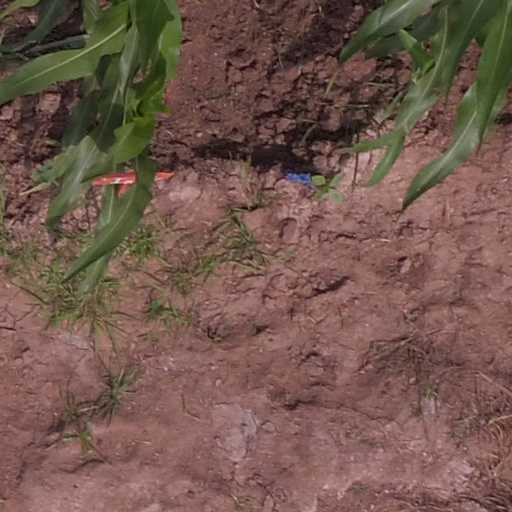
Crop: maize; corn